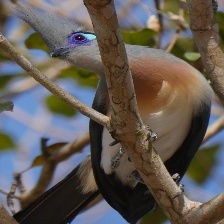
Species: CRESTED COUA
Scientific name: COUA CRISTATA